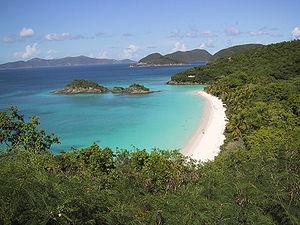
Le parc national des îles Vierges est un parc national des États-Unis situé dans les îles Vierges, un archipel des Caraïbes. Le parc a été créé par le Congrès des États-Unis en 1956 afin de préserver la faune et la flore dans le but de favoriser le tourisme. Il est réputé pour ses fonds marins et sa forêt tropicale. Le parc couvre environ 60 % de l'île de Saint-John. Il reçoit la visite d'environ 725 000 visiteurs chaque année.
Saint John ou Saint-Jean est une île qui constitue avec celles de Saint Thomas et Sainte-Croix les îles Vierges des États-Unis, archipel faisant partie des Antilles.